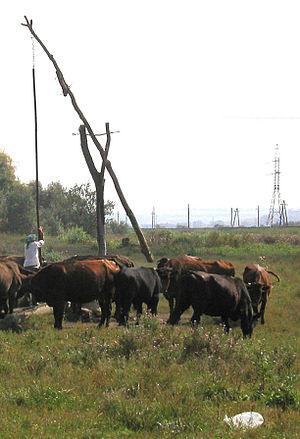
Un puits à eau est le résultat d'un terrassement vertical, mécanisé ou manuel, permettant l'exploitation d'une nappe d'eau souterraine, autrement dit un aquifère. L'eau peut être remontée au niveau du sol grâce à un seau ou une pompe, manuelle ou non. Les puits sont très divers, que ce soit par leur mode de creusement, leur profondeur, leur volume d'eau, ou leur équipement.